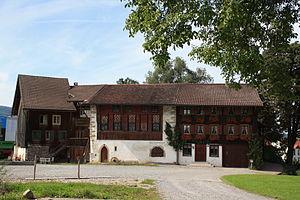
Cette liste présente les biens culturels d'importance nationale dans le canton d'Argovie. Cette liste correspond à l'édition 2009 de l'Inventaire Suisse des biens culturels d'importance nationale pour le canton d'Argovie. Il est trié par commune et inclus : 175 bâtiments séparés, 11 collections et 56 sites archéologiques.
L'Amtshaus de Meienberg est un bâtiment situé sur le territoire de la commune argovienne de Sins, en Suisse.